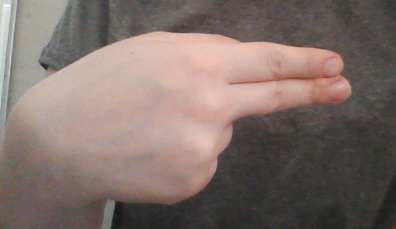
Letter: ain